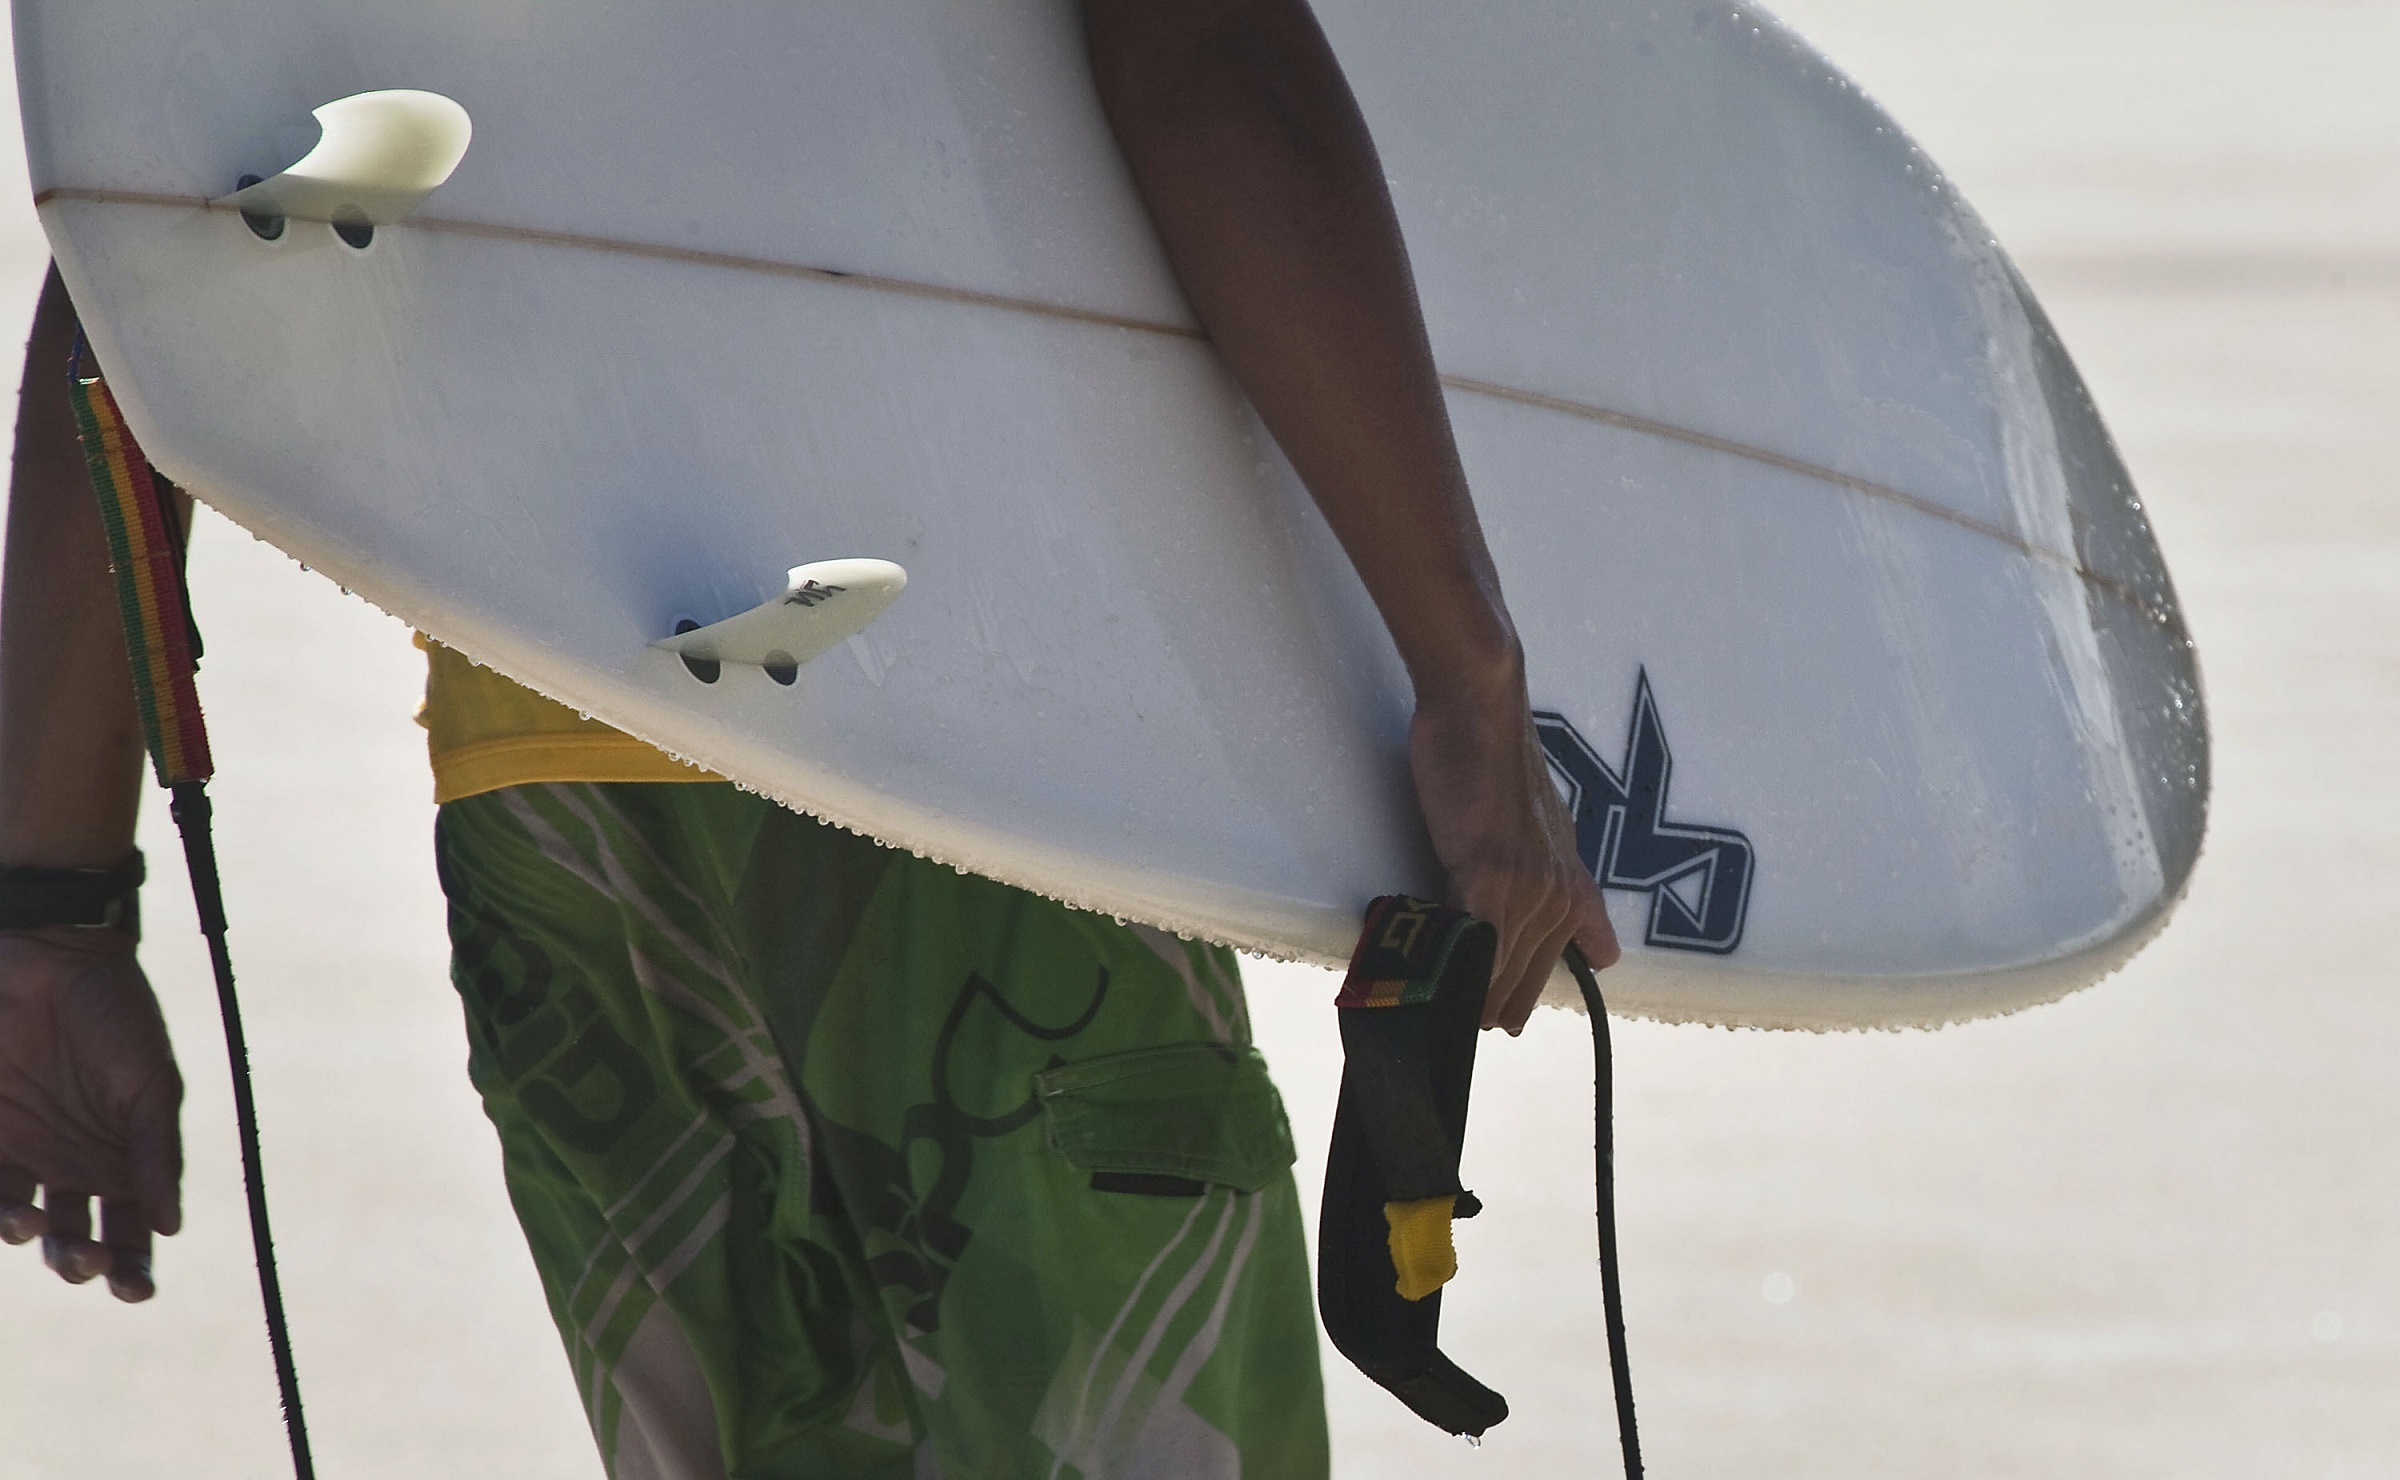
beach, sea, water, ocean, wing, board, white, sport, wave, window, glass, wind, summer, surfer, recreation, surf, surfing, vehicle, umbrella, windshield, surfboard, blue, lighting, competition, fun, surfing equipment and supplies